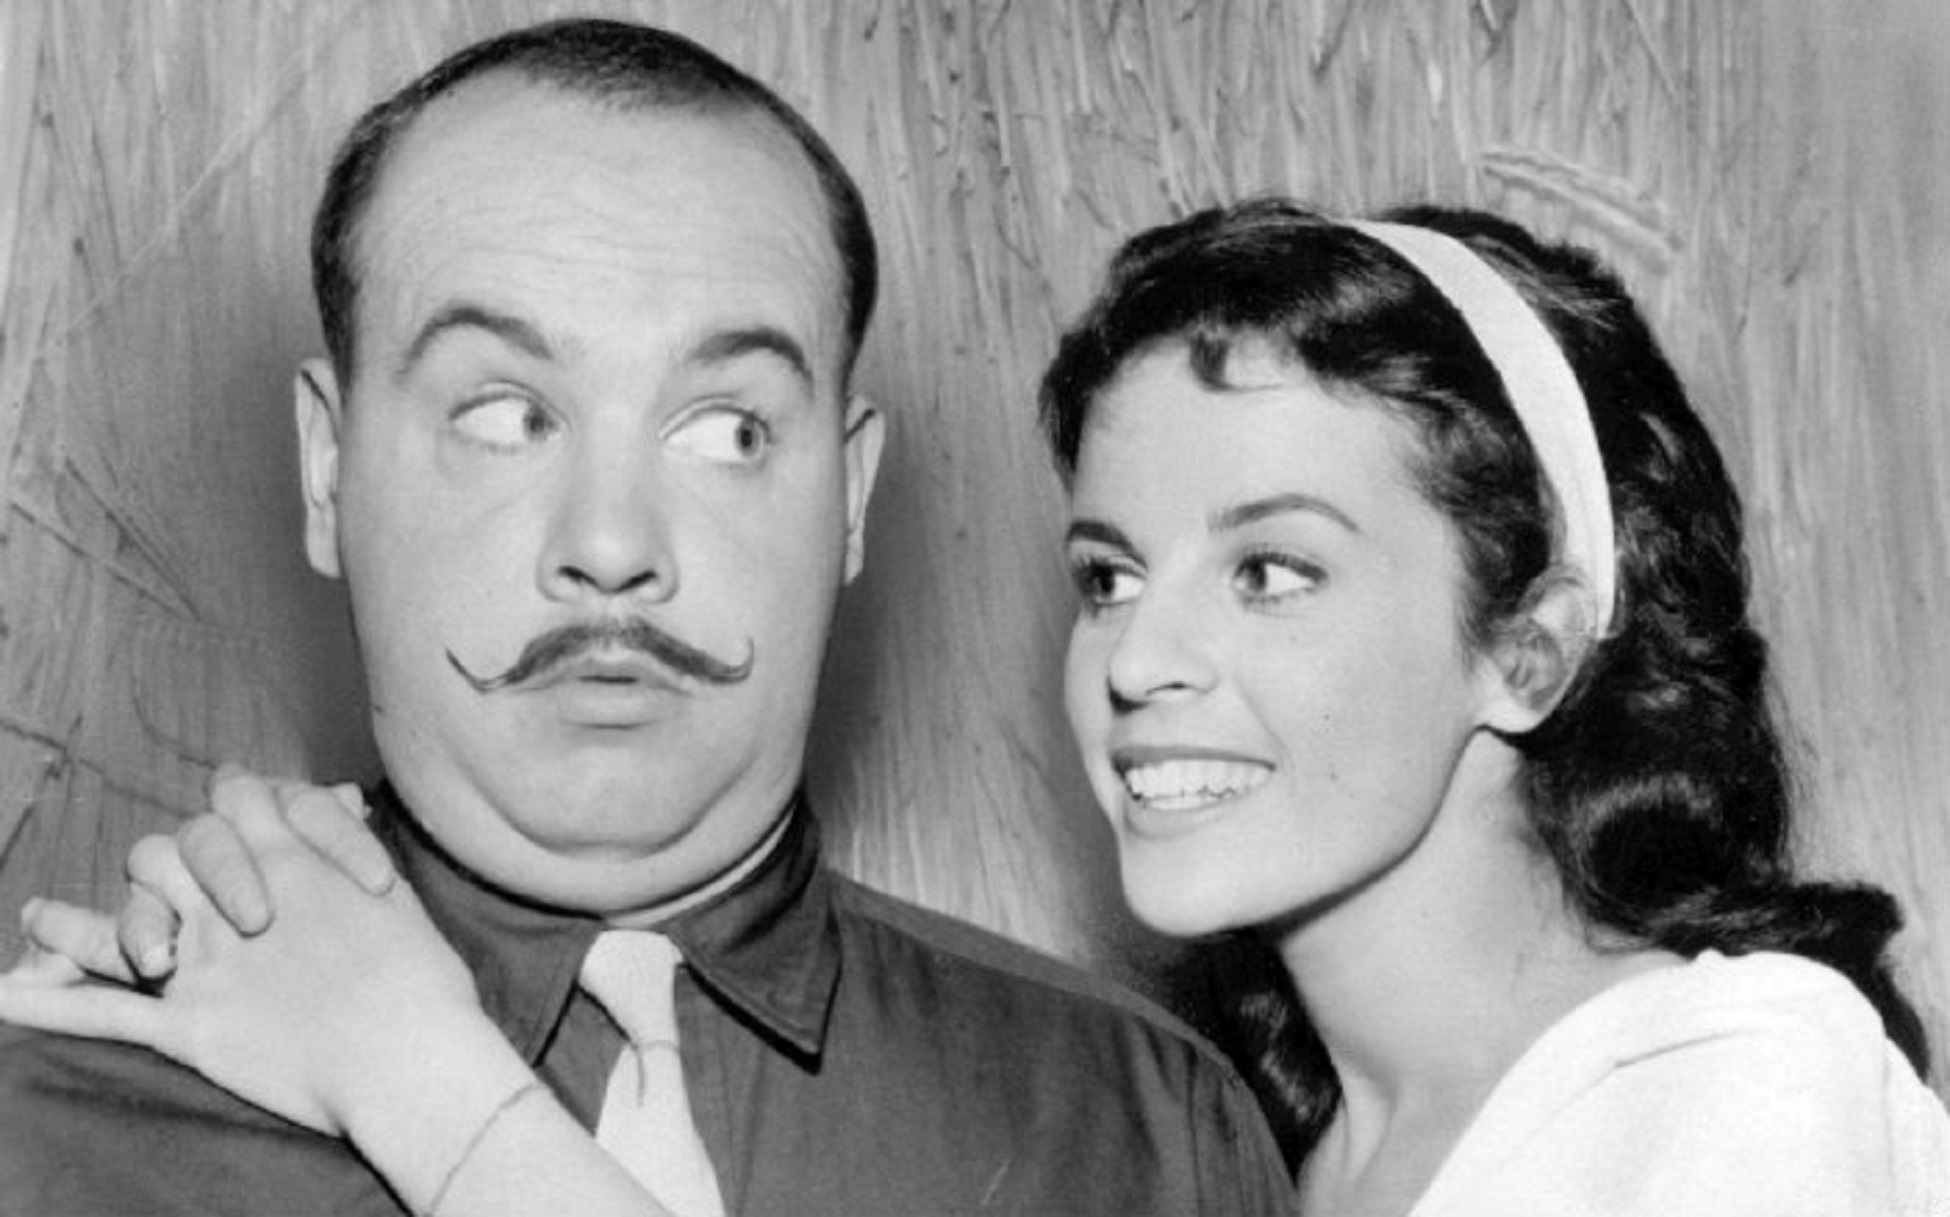
person, black and white, people, photography, retro, male, female, singer, portrait, television, tv, monochrome, dancer, family, french, photograph, series, cinema, films, actor, movies, actress, comedian, entertainer, monochrome photography, portrait photography, motion pictures, 60's, 70's, recording artist, tim conway, claudine longet, sketch comedy, mchale's navy, carol burnett show